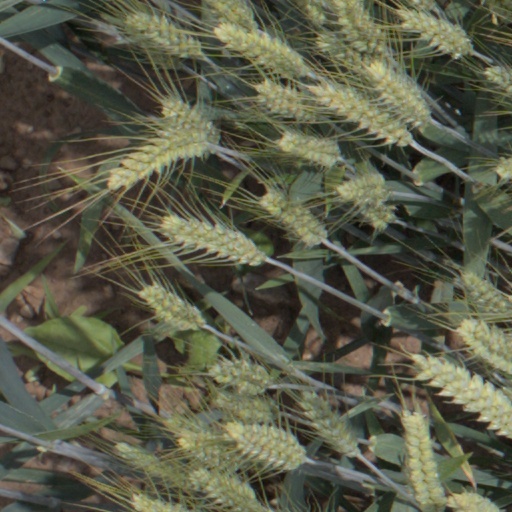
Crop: wheat